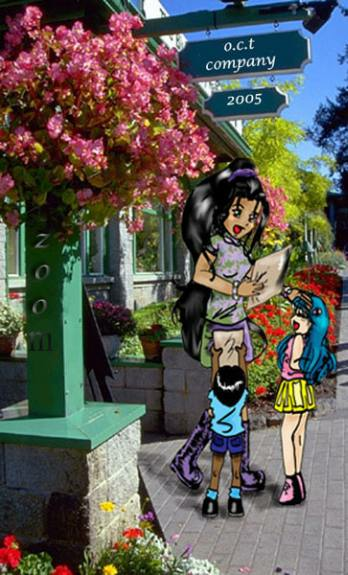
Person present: No